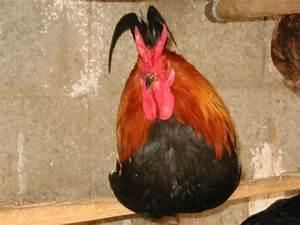
chicken